Coinage of the Republic of Venice

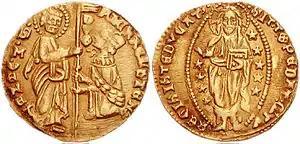
"Ducat" of Michele Steno (1400-1413).

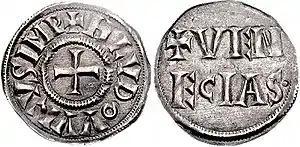
"Denarius" of Louis the Pious (minted 819-822).

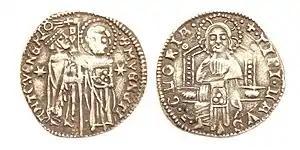
Republic of Venice, Grosso or 'Matapan' of Antonio Venier, Doge of Venice (1382-1400).

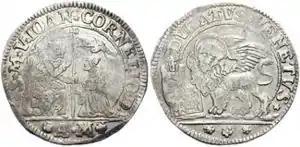
Silver "ducato" of Giovanni II Cornaro.

The Coinage of the Republic of Venice include the coins produced by the Republic of Venice from the late 12th century to 1866. After this date, coins were still produced in Venice.